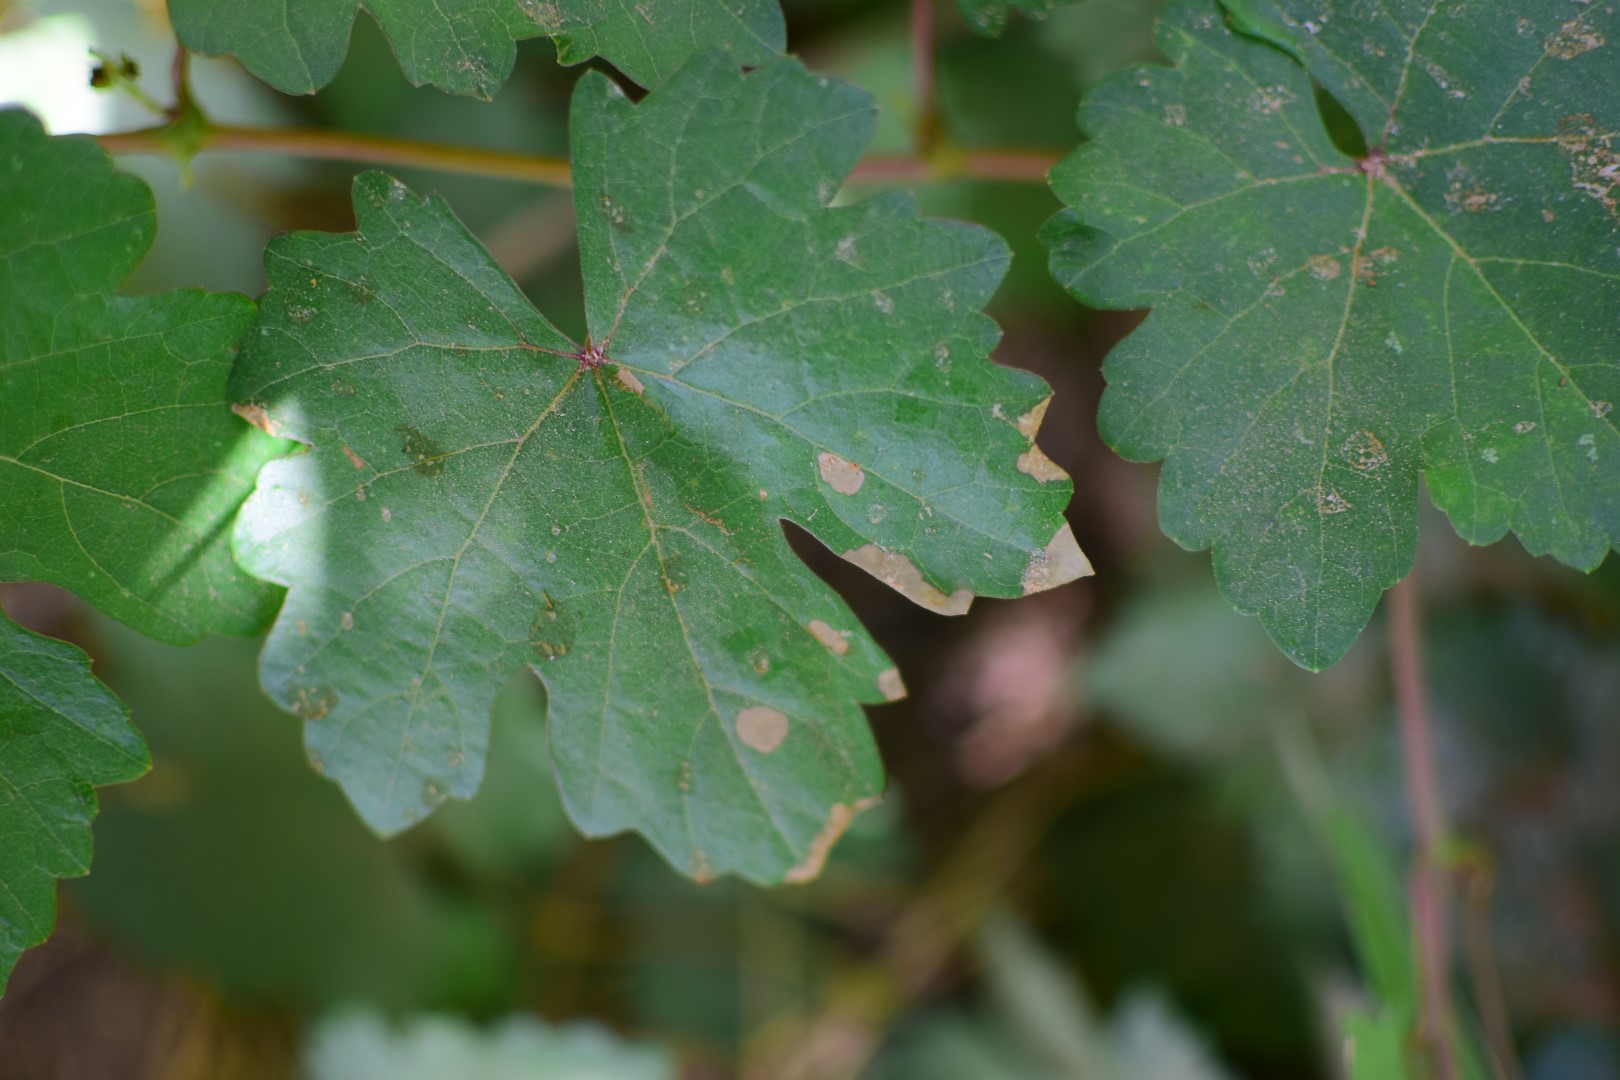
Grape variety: Shdah